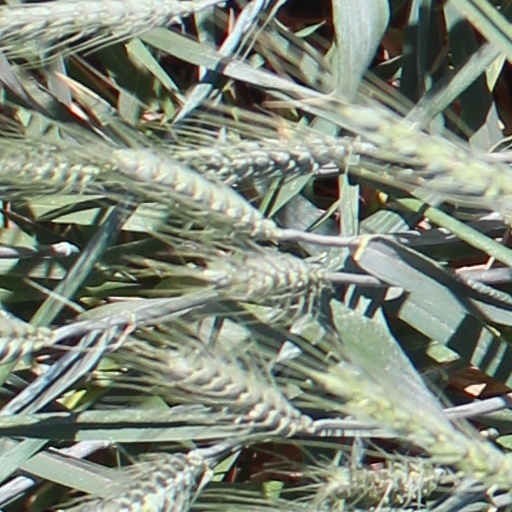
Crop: wheat